Willie Colon (American football)

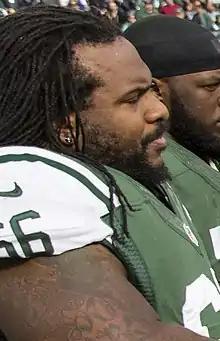
Colon with the New York Jets in 2014

Willie Colon (born April 9, 1983) is an American former professional football guard. He was selected by the Pittsburgh Steelers in the fourth round of the 2006 NFL draft. He was part of the Steelers' Super Bowl XLIII victory over the Arizona Cardinals. He played college football at Hofstra University. He currently is a guest sports analyst for "Breakfast Ball" on Fox Sports 1 (FS1).